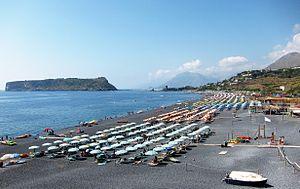
L'Isola di Dino à Praia a Mare (Calabre).